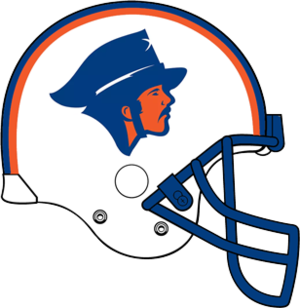
Les Artilleros Cinco de Mayo, également appelés Artilleros de Puebla ou simplement Artilleros, sont une équipe de football mexicaine basée à Puebla dans l'état de Puebla. Ils sont fondés le 17 août 2018 en tant que franchise d'extension de la Liga de Fútbol Americano. Ils participent à la Division du Centre à partir de la saison 2019. Le nom et le logo de l'équipe tentent d'honorer les patriotes qui ont vaincu l'armée du Second Empire lors de la bataille du 5 mai 1862